New Zealand at the 2018 Summer Youth Olympics

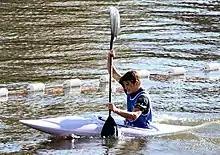
George Snook at Boys' K1 slalom Bronze Medal Race

New Zealand qualified a boys' and girls' combined team based on its ranking in the Youth Olympic Games Junior Nation Rankings. The also qualified a mixed BMX racing team based on its ranking in the Youth Olympic Games BMX Junior Nation Rankings.